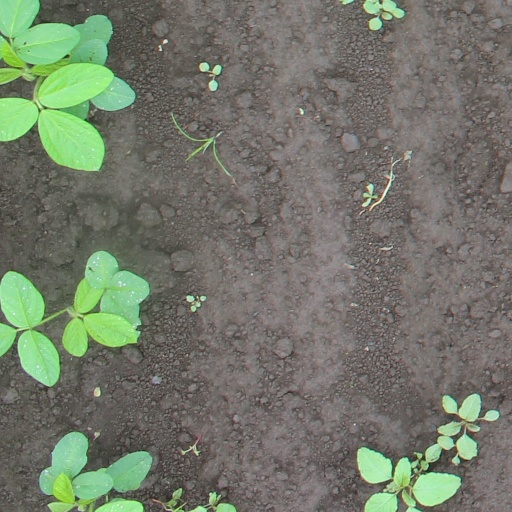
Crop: soybean